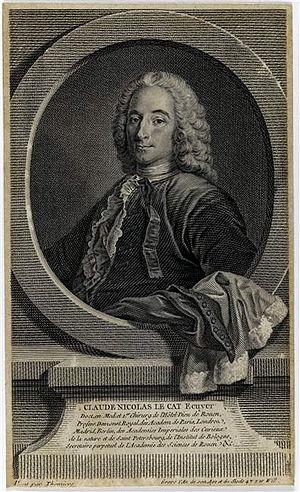
Claude Nicolas Le Cat
Jean-Georges Wille, né le 5 novembre 1715 à Giessen et mort le 5 avril 1808 à Paris, est un graveur français de naissance allemande, qui exerça essentiellement son art en France.